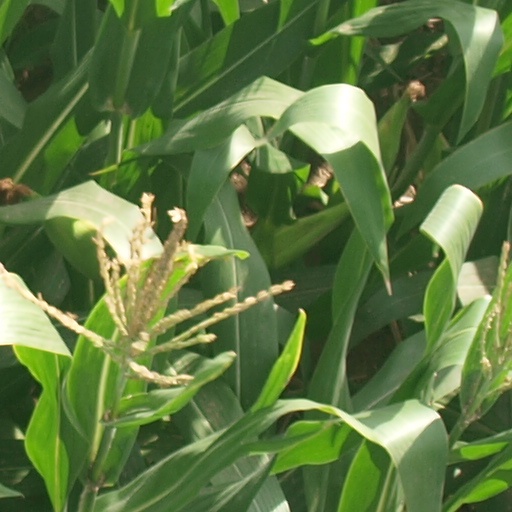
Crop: maize; corn